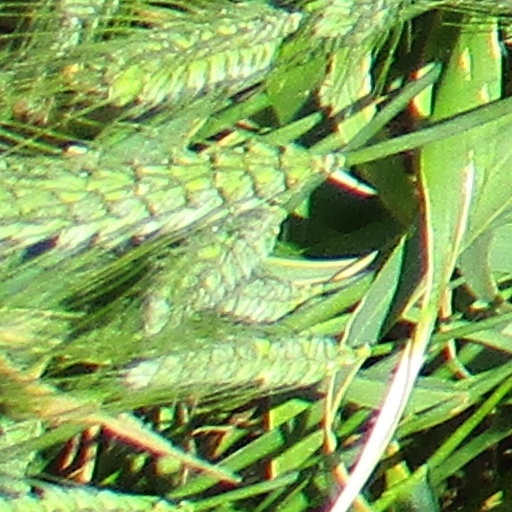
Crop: wheat